Tanjidor

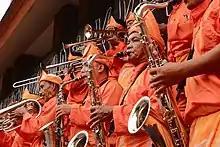
Malay Pontianak tanjidor performance

The term tanjidor was derived from Portuguese "tanger" (playing music) and "tangedor" (playing music outdoors), subsequently adopted in the Betawi language as "tanji" (music).